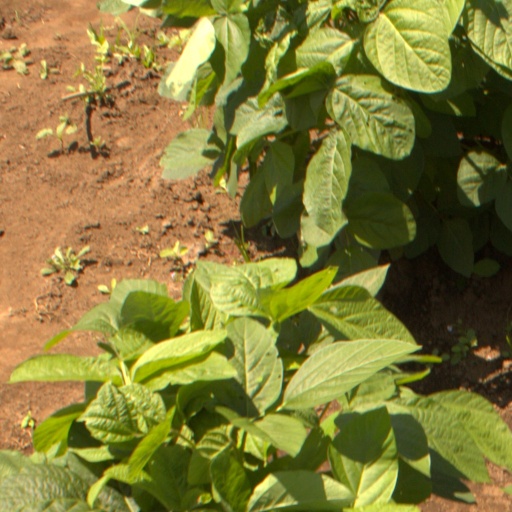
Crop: soybean